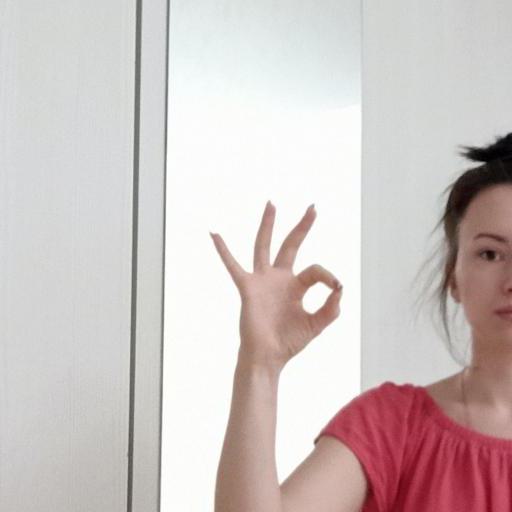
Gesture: ok